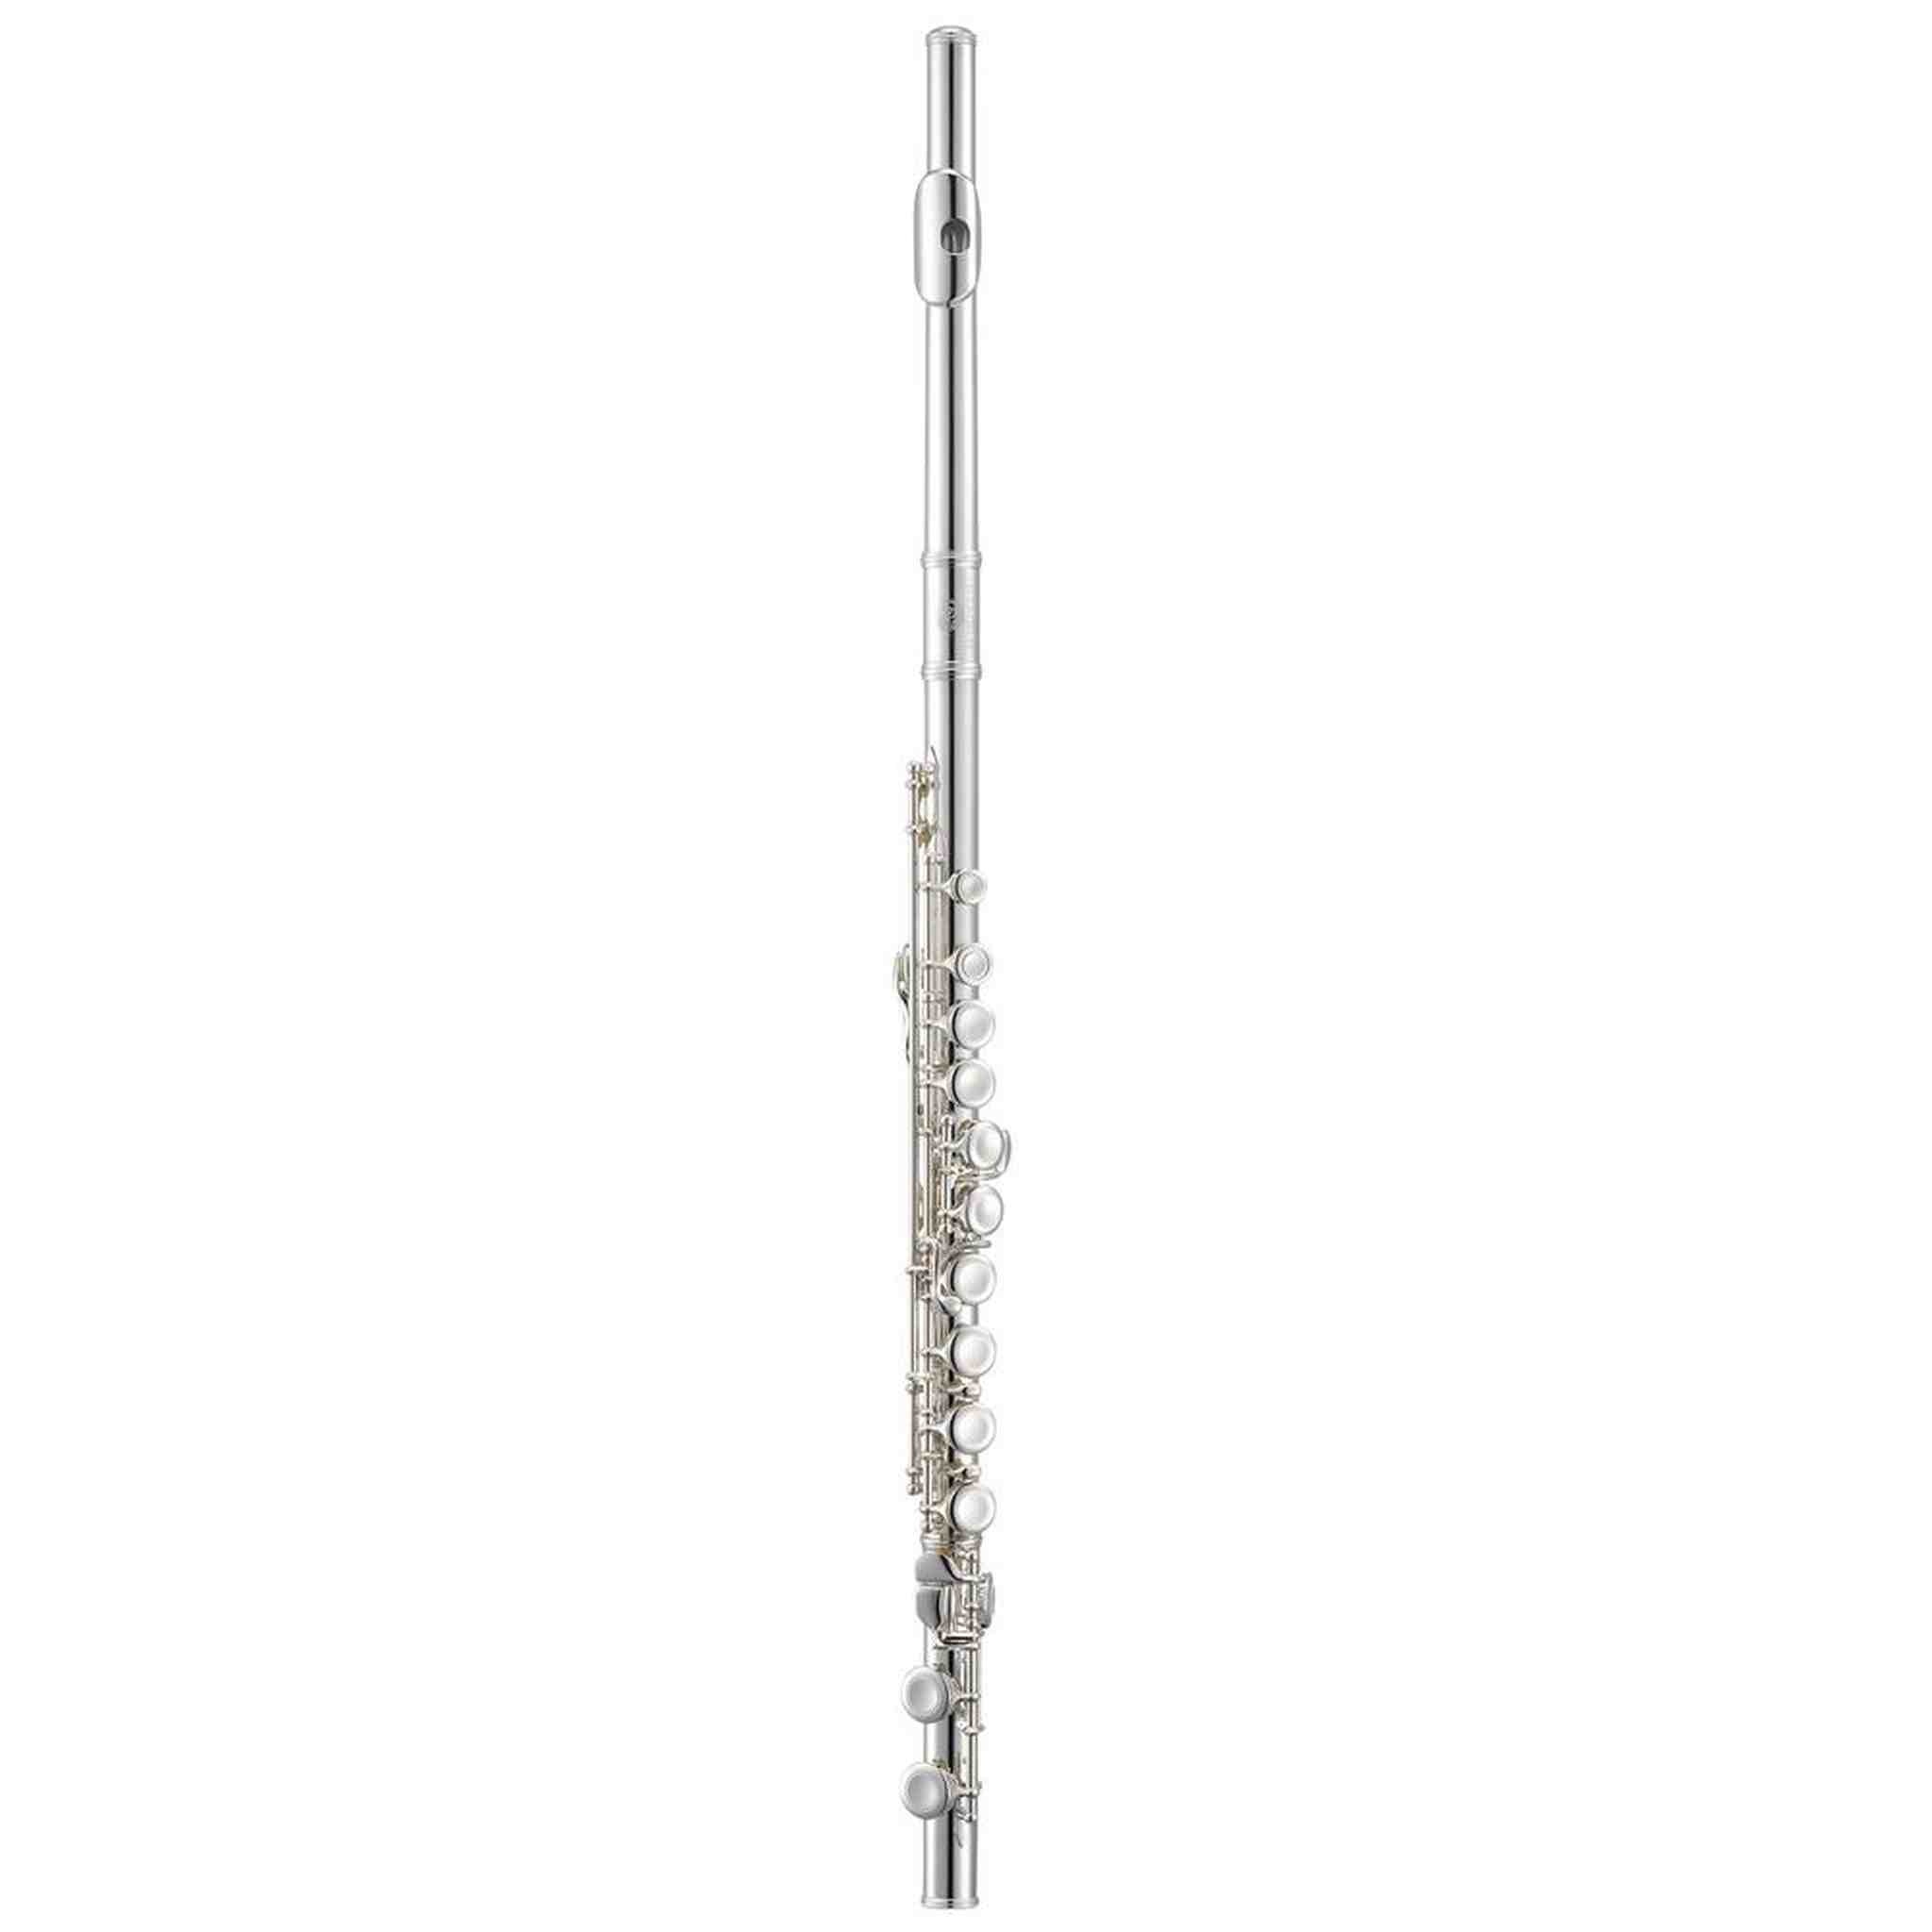
Jupiter JFL700E Flute
Jupiter’s most popular student flute combines the benefits of true quality at an affordable price making the JLF700E an excellent choice for the beginner flautist. This model has had it praise sung around the world over as a stand-out offering for budding students. JFL700 series straight head flutes are made for beginners. The upgraded design of the Genesis head joint and the lip plate facilitate early success and provide a more comfortable playing experience. – Effortless when playing: Wide riser angle reduces resistance for immediate response. – Embouchure comfort: Specially formed lip plate provides a comfortable and natural embouchure placement. – Expressive and open tone quality: The wider riser angle promotes quick response with improved tone quality. – Closed hole model with Split E mechanism and excellent tonal characteristics and accurate intonation. – Built to be durable and free-blowing whilst maintaining an attractive price. – Silver-Plated Nickel Silver Body and Head joint combine to provide not only durability but enhanced tonal quality and lasting beauty. – Plateau Keys facilitate easier fingering for both the younger student as well as the more mature player. – Offset G Key allows for more comfortable hand position reducing tension in the hands and wrists promoting more agile key response and reduced fatigue. View All Flutes All Jupiter Instruments Repairs & Services
Brand: Jupiter
Category: Arts & Entertainment > Hobbies & Creative Arts > Musical Instruments > Woodwinds > Flutes > Concert Flutes